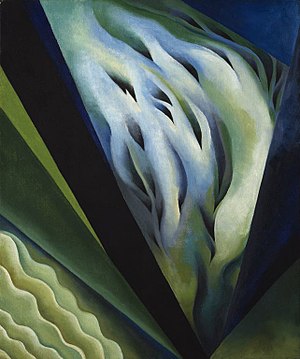
Blue and Green Music
Blue and Green Music er malet i 1919/21 af den amerikanske maler Georgia O'Keeffe.